NGC 5643

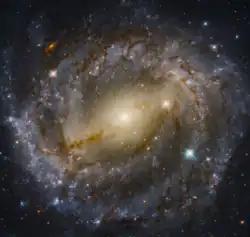
NGC 5643 imaged by the Hubble Space Telescope

NGC 5643 is an intermediate spiral galaxy in the constellation Lupus. Based on the tip of the red-giant branch distance indicator, it is located at a distance of about 40 million light-years (12.5 megaparsecs). NGC 5643 has an active galactic nucleus and is a type II Seyfert galaxy.